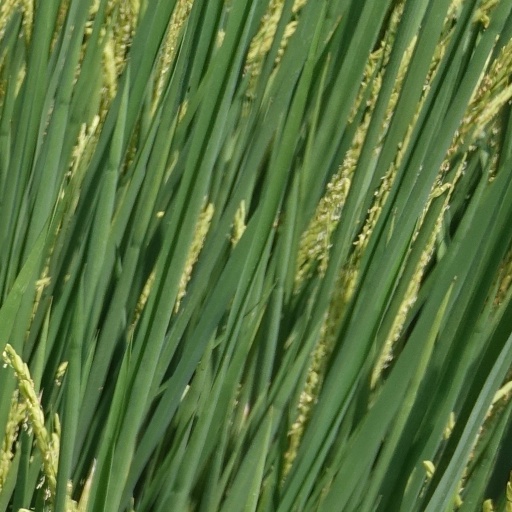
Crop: rice